Hackensall Hall

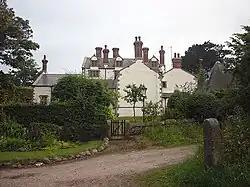
The building in 2011, looking south

Hackensall Hall, also known as Hackensall Hall Farmhouse, is a historic building on Whinny Lane in Preesall, Lancashire, England. It is Grade II listed, built in 1873.